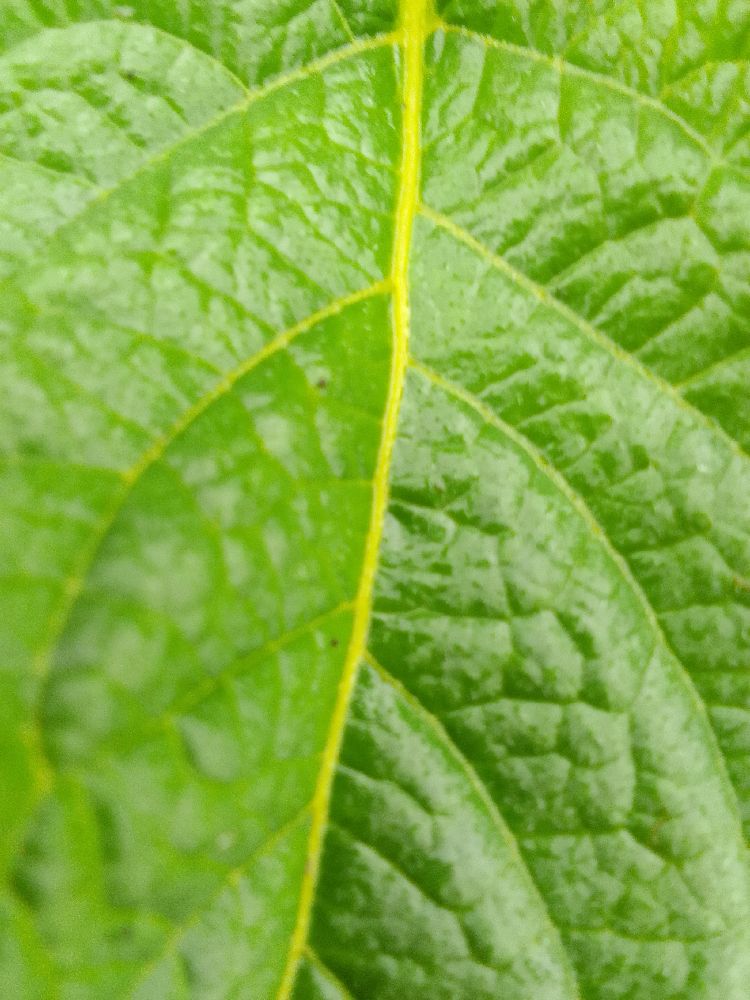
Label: Healthy